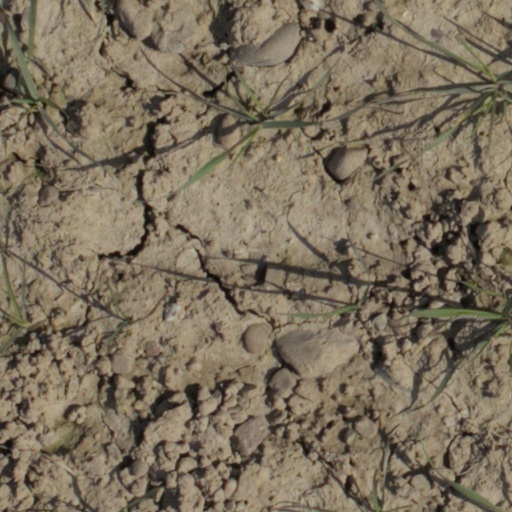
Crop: wheat